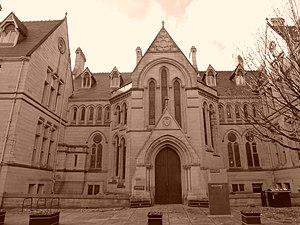
L'université de Manchester est une université anglaise située à Manchester. Elle a été officiellement fondée le 1ᵉʳ octobre 2004 par la fusion de l'université Victoria de Manchester et de l'Institut de sciences et technologies de l'université de Manchester. L'université a été officiellement inaugurée le 22 octobre 2004 par la reine Élisabeth II lorsqu'elle a remis la charte royale. Elle fait partie du Red brick university, du Russell Group et du N8 Group. L’université de Manchester est également une université de classe mondiale. Elle se hisse au 34e rang mondial en 2018, devant la London School of Economics and Political Sciences, selon le classement QS.